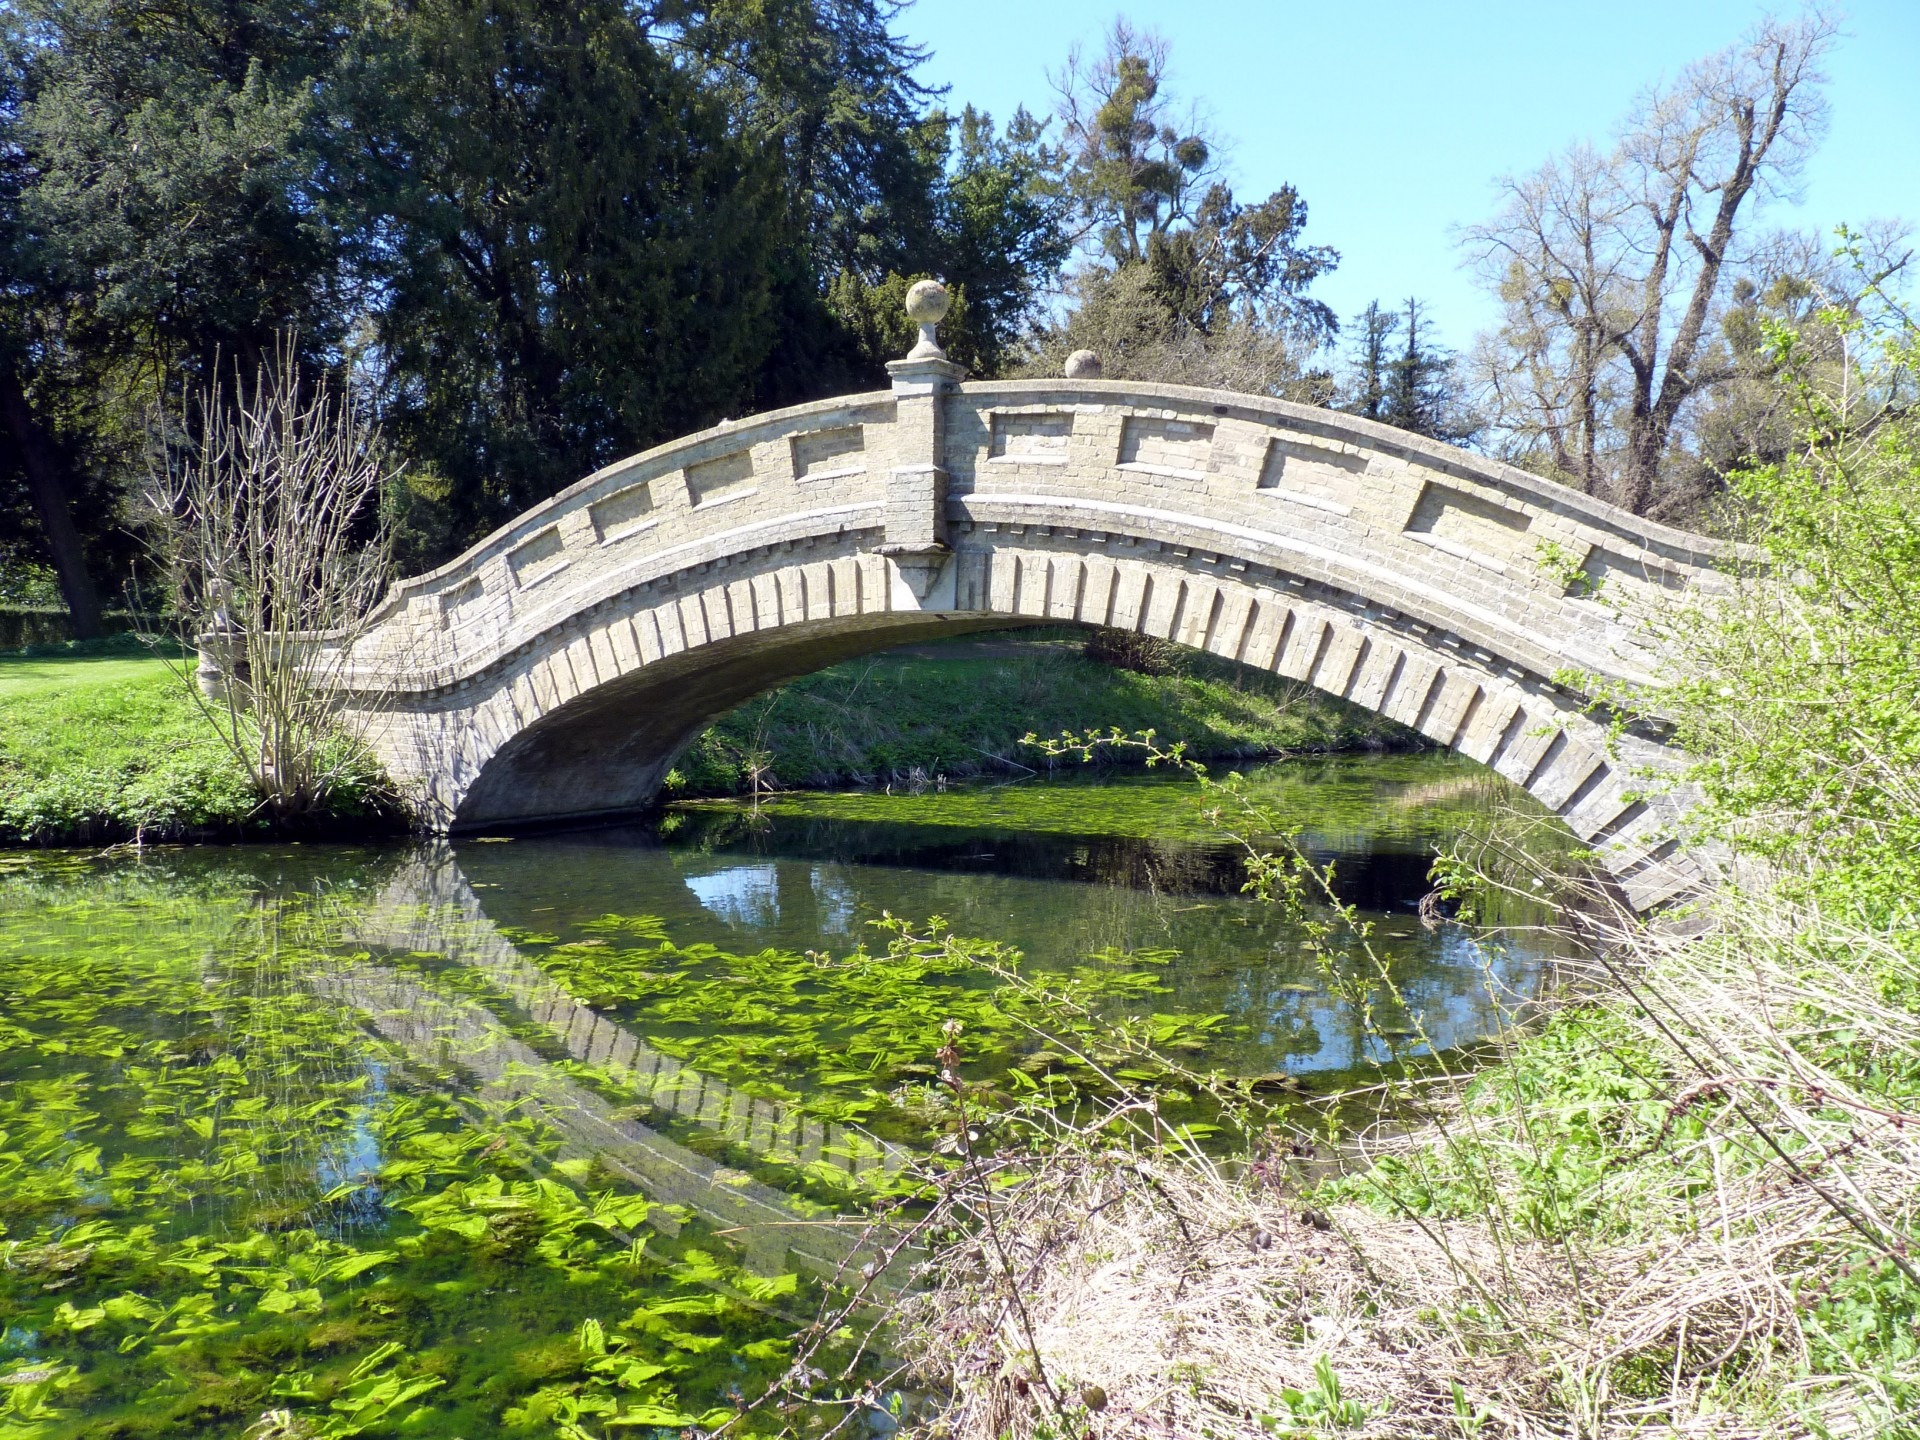
water, bridge, river, canal, stone, pond, chinese, reservoir, garden, waterway, moat, arch bridge, devil's bridge, bedfordshire, nonbuilding structure, english heritage